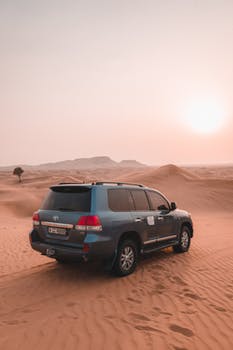
Label: No Watermark